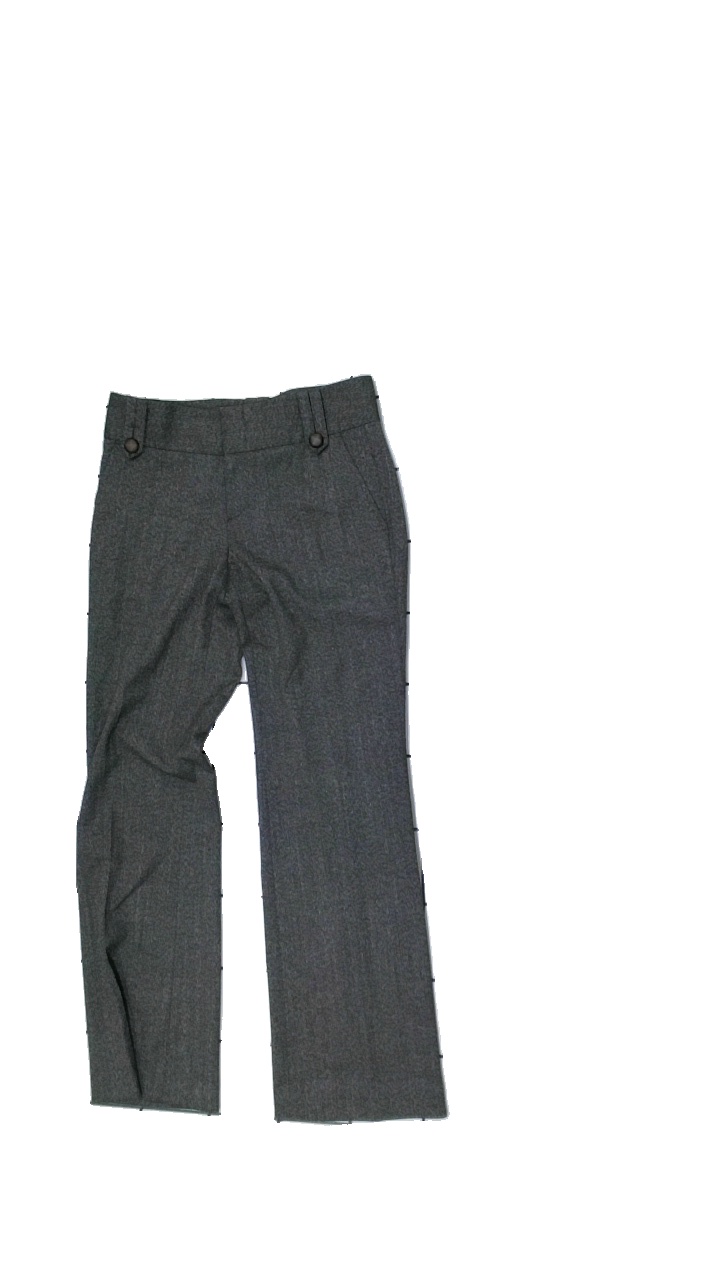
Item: Trousers (Ladies)
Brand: Inwear
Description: Trousers with fishbone
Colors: Brown, Beige
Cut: Regular
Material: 54% polyester, 44% wool, 2& elastane
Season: All
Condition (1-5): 5
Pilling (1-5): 5
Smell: Minor
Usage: Reuse
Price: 100-150